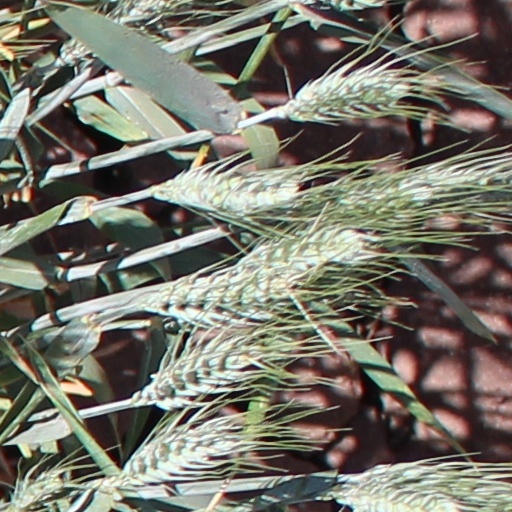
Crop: wheat